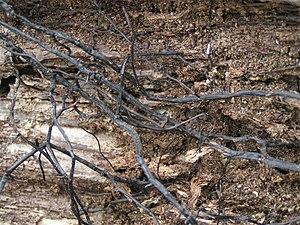
Le pourridié-agaric est une maladie fongique des arbres causant une pourriture racinaire dont les agents pathogènes sont différentes espèces de champignons du genre Armillaria. Les symptômes sont variables selon les hôtes infectés, allant du rabougrissement des feuilles à la chlorose des aiguilles et au dépérissement de rameaux et de branches. Cependant, tous les hôtes infectés présentent des symptômes caractéristiques d'une infection par un champignon à pourriture blanche. Les moyens de lutte les plus efficaces se focalisent sur la limitation de la propagation du champignon, par la plantation d'espèces ou variétés résistantes et par l'élimination des végétaux infectés. Cette maladie constitue une menace pour l'exploitation forestière aussi bien que pour les zones boisées protégées, comme les zones récréatives aux États-Unis.